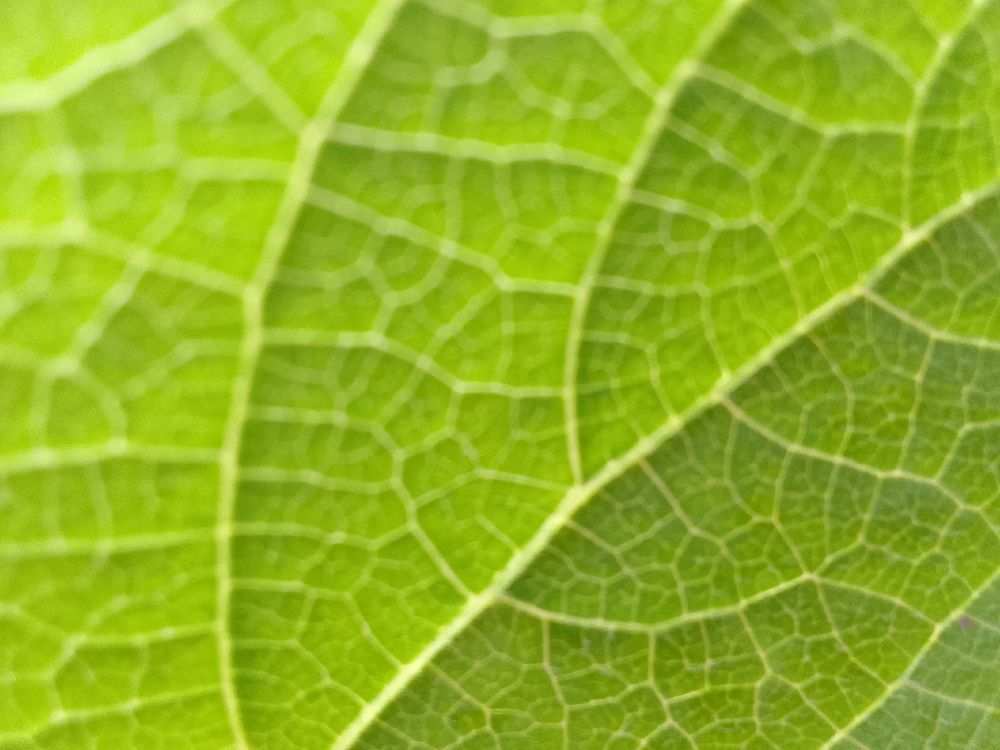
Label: healthy